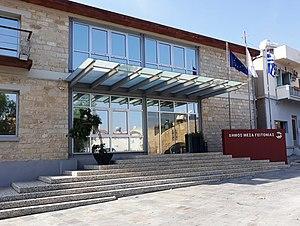
Mésa Geitoniá est une municipalité de Chypre ayant en 2001 13 565 habitants.